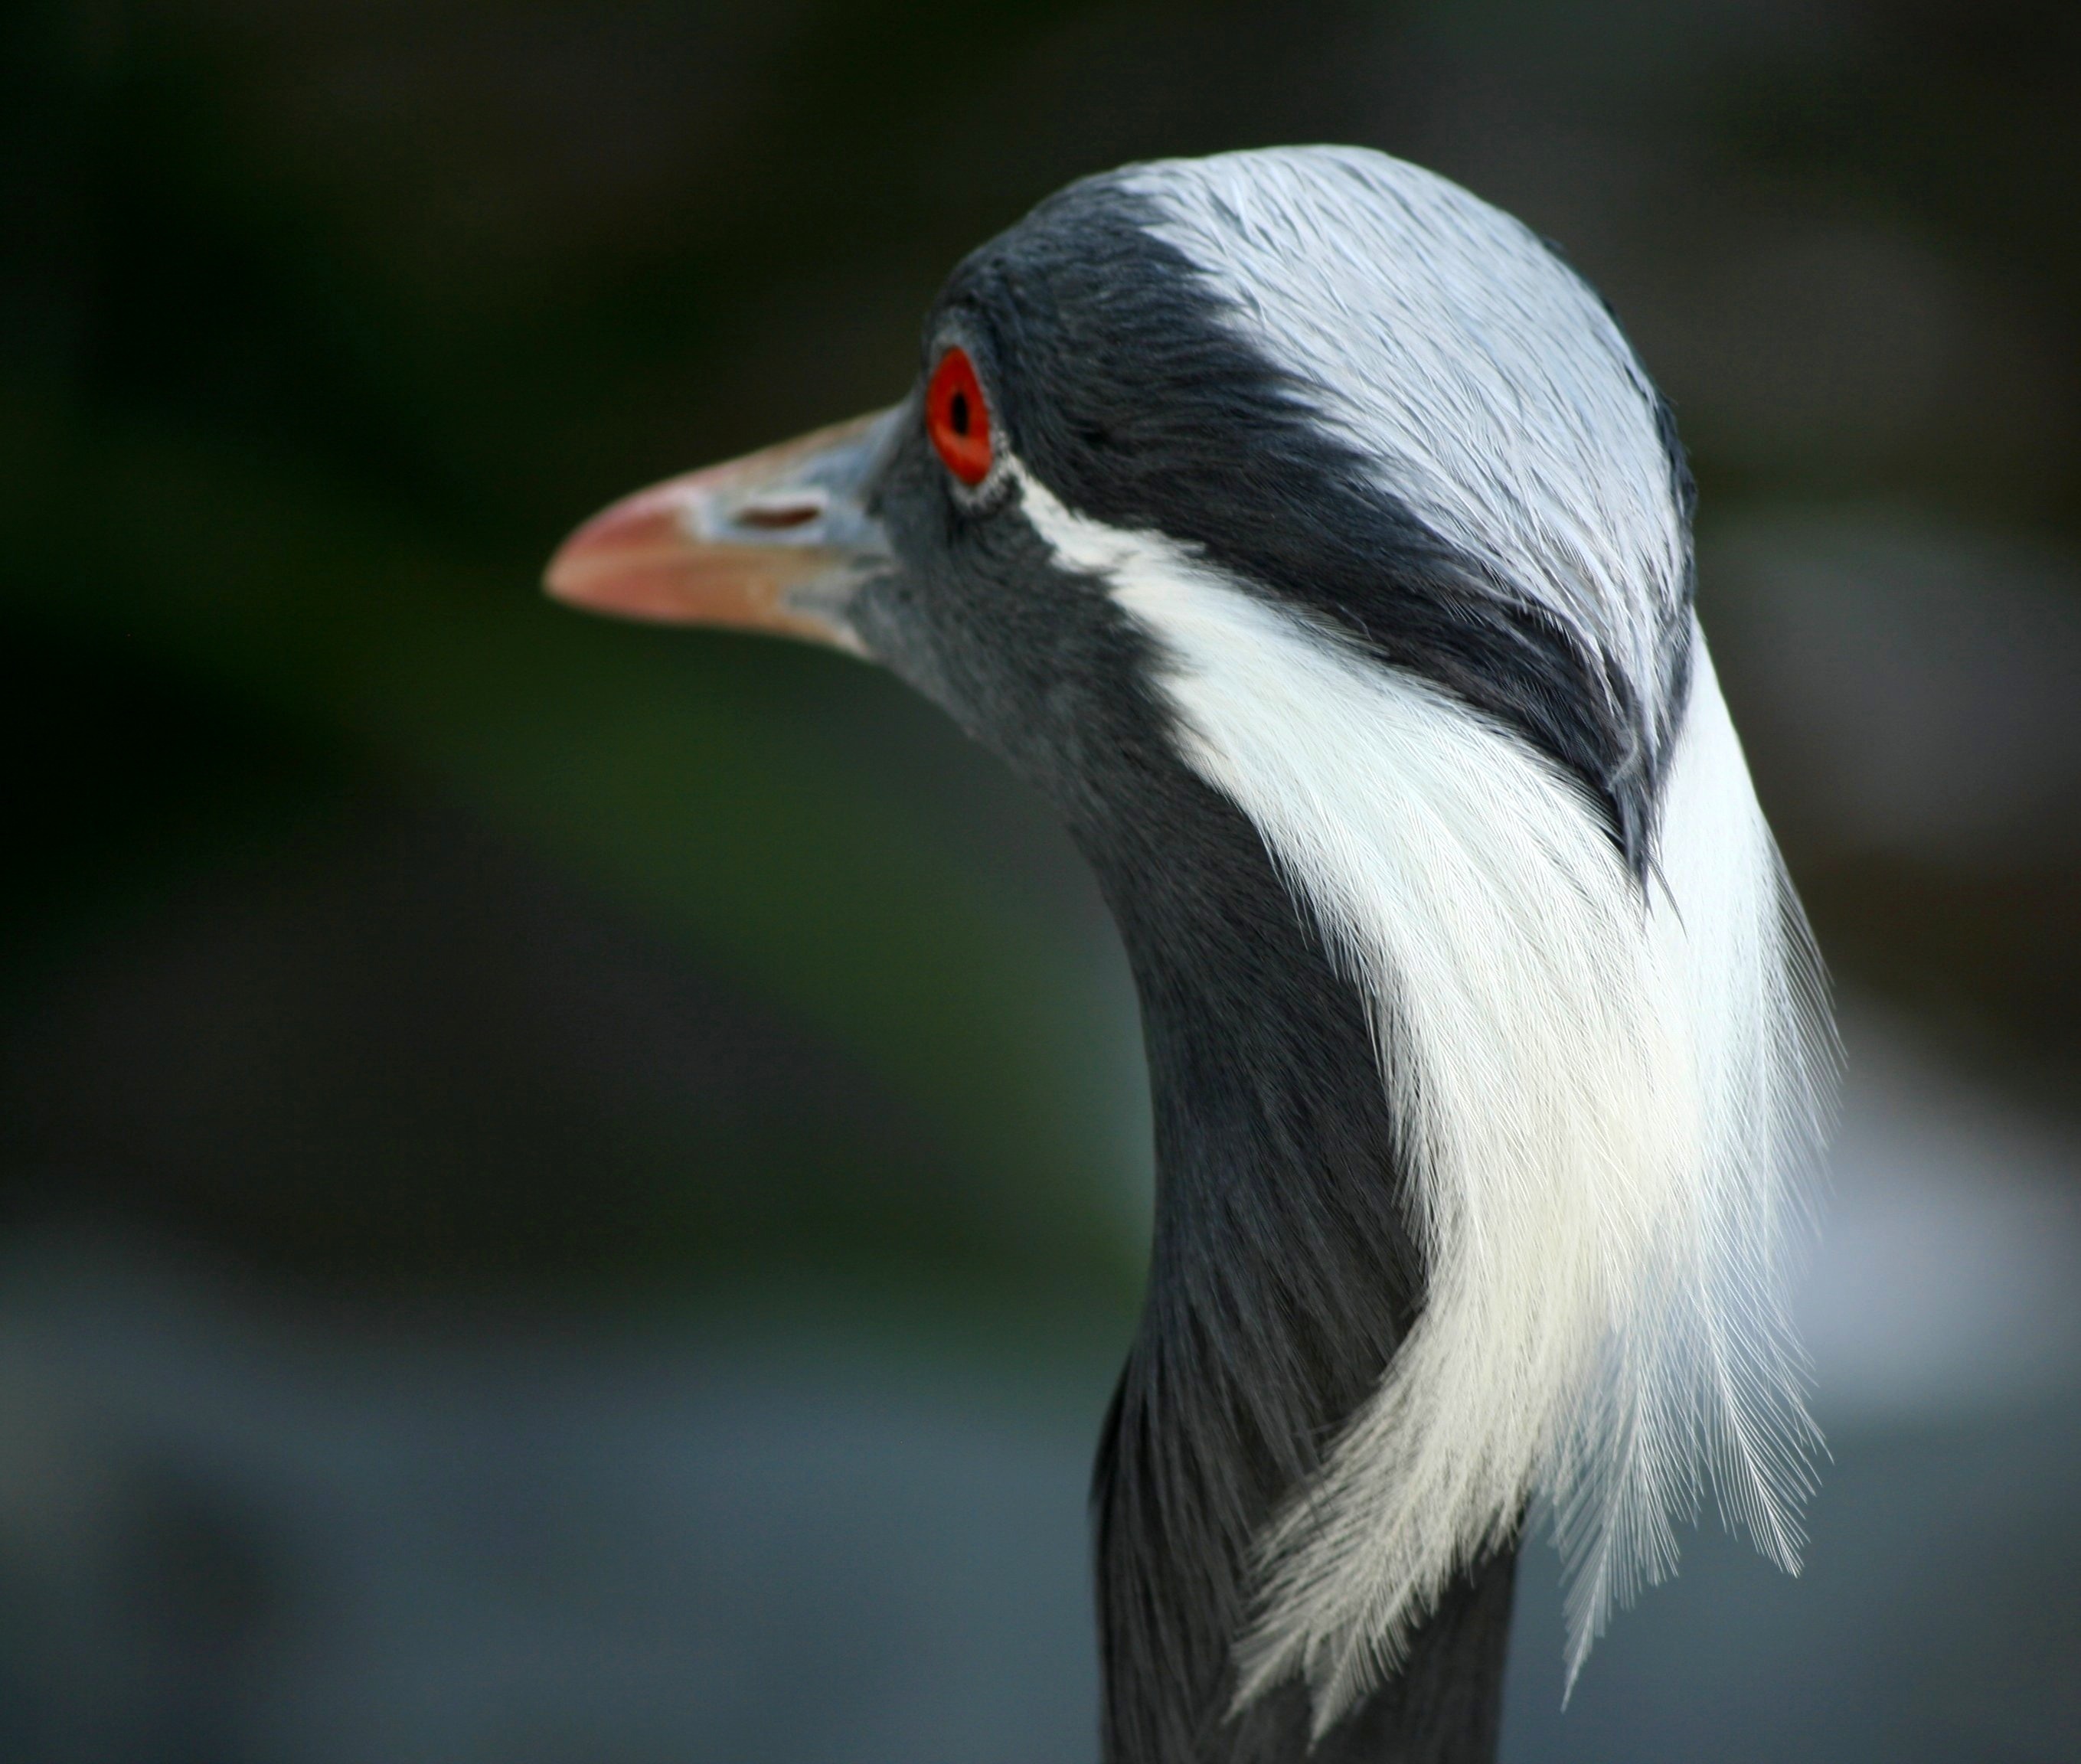
bird, wing, wildlife, beak, fauna, plumage, close up, aves, vertebrate, crane, india, elegance, migratory, demoiselle crane, perching bird